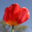
Label: tulip